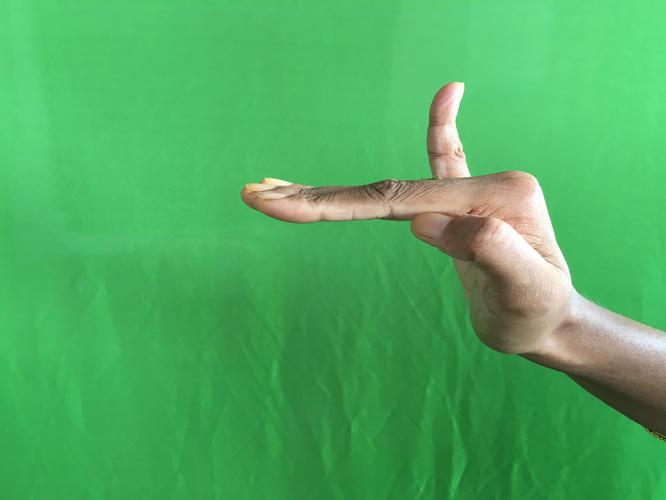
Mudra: Hamsapaksha
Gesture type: double_hand